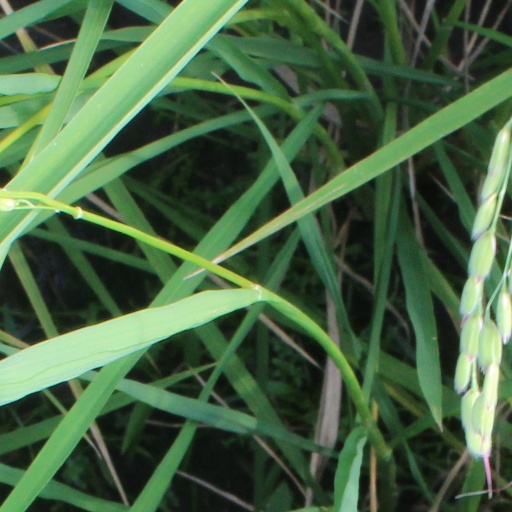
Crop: rice